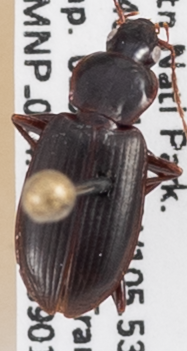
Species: Calathus advena
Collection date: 2020-09-01
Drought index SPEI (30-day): -2.09
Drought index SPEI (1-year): -1.45
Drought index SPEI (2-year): -1.13